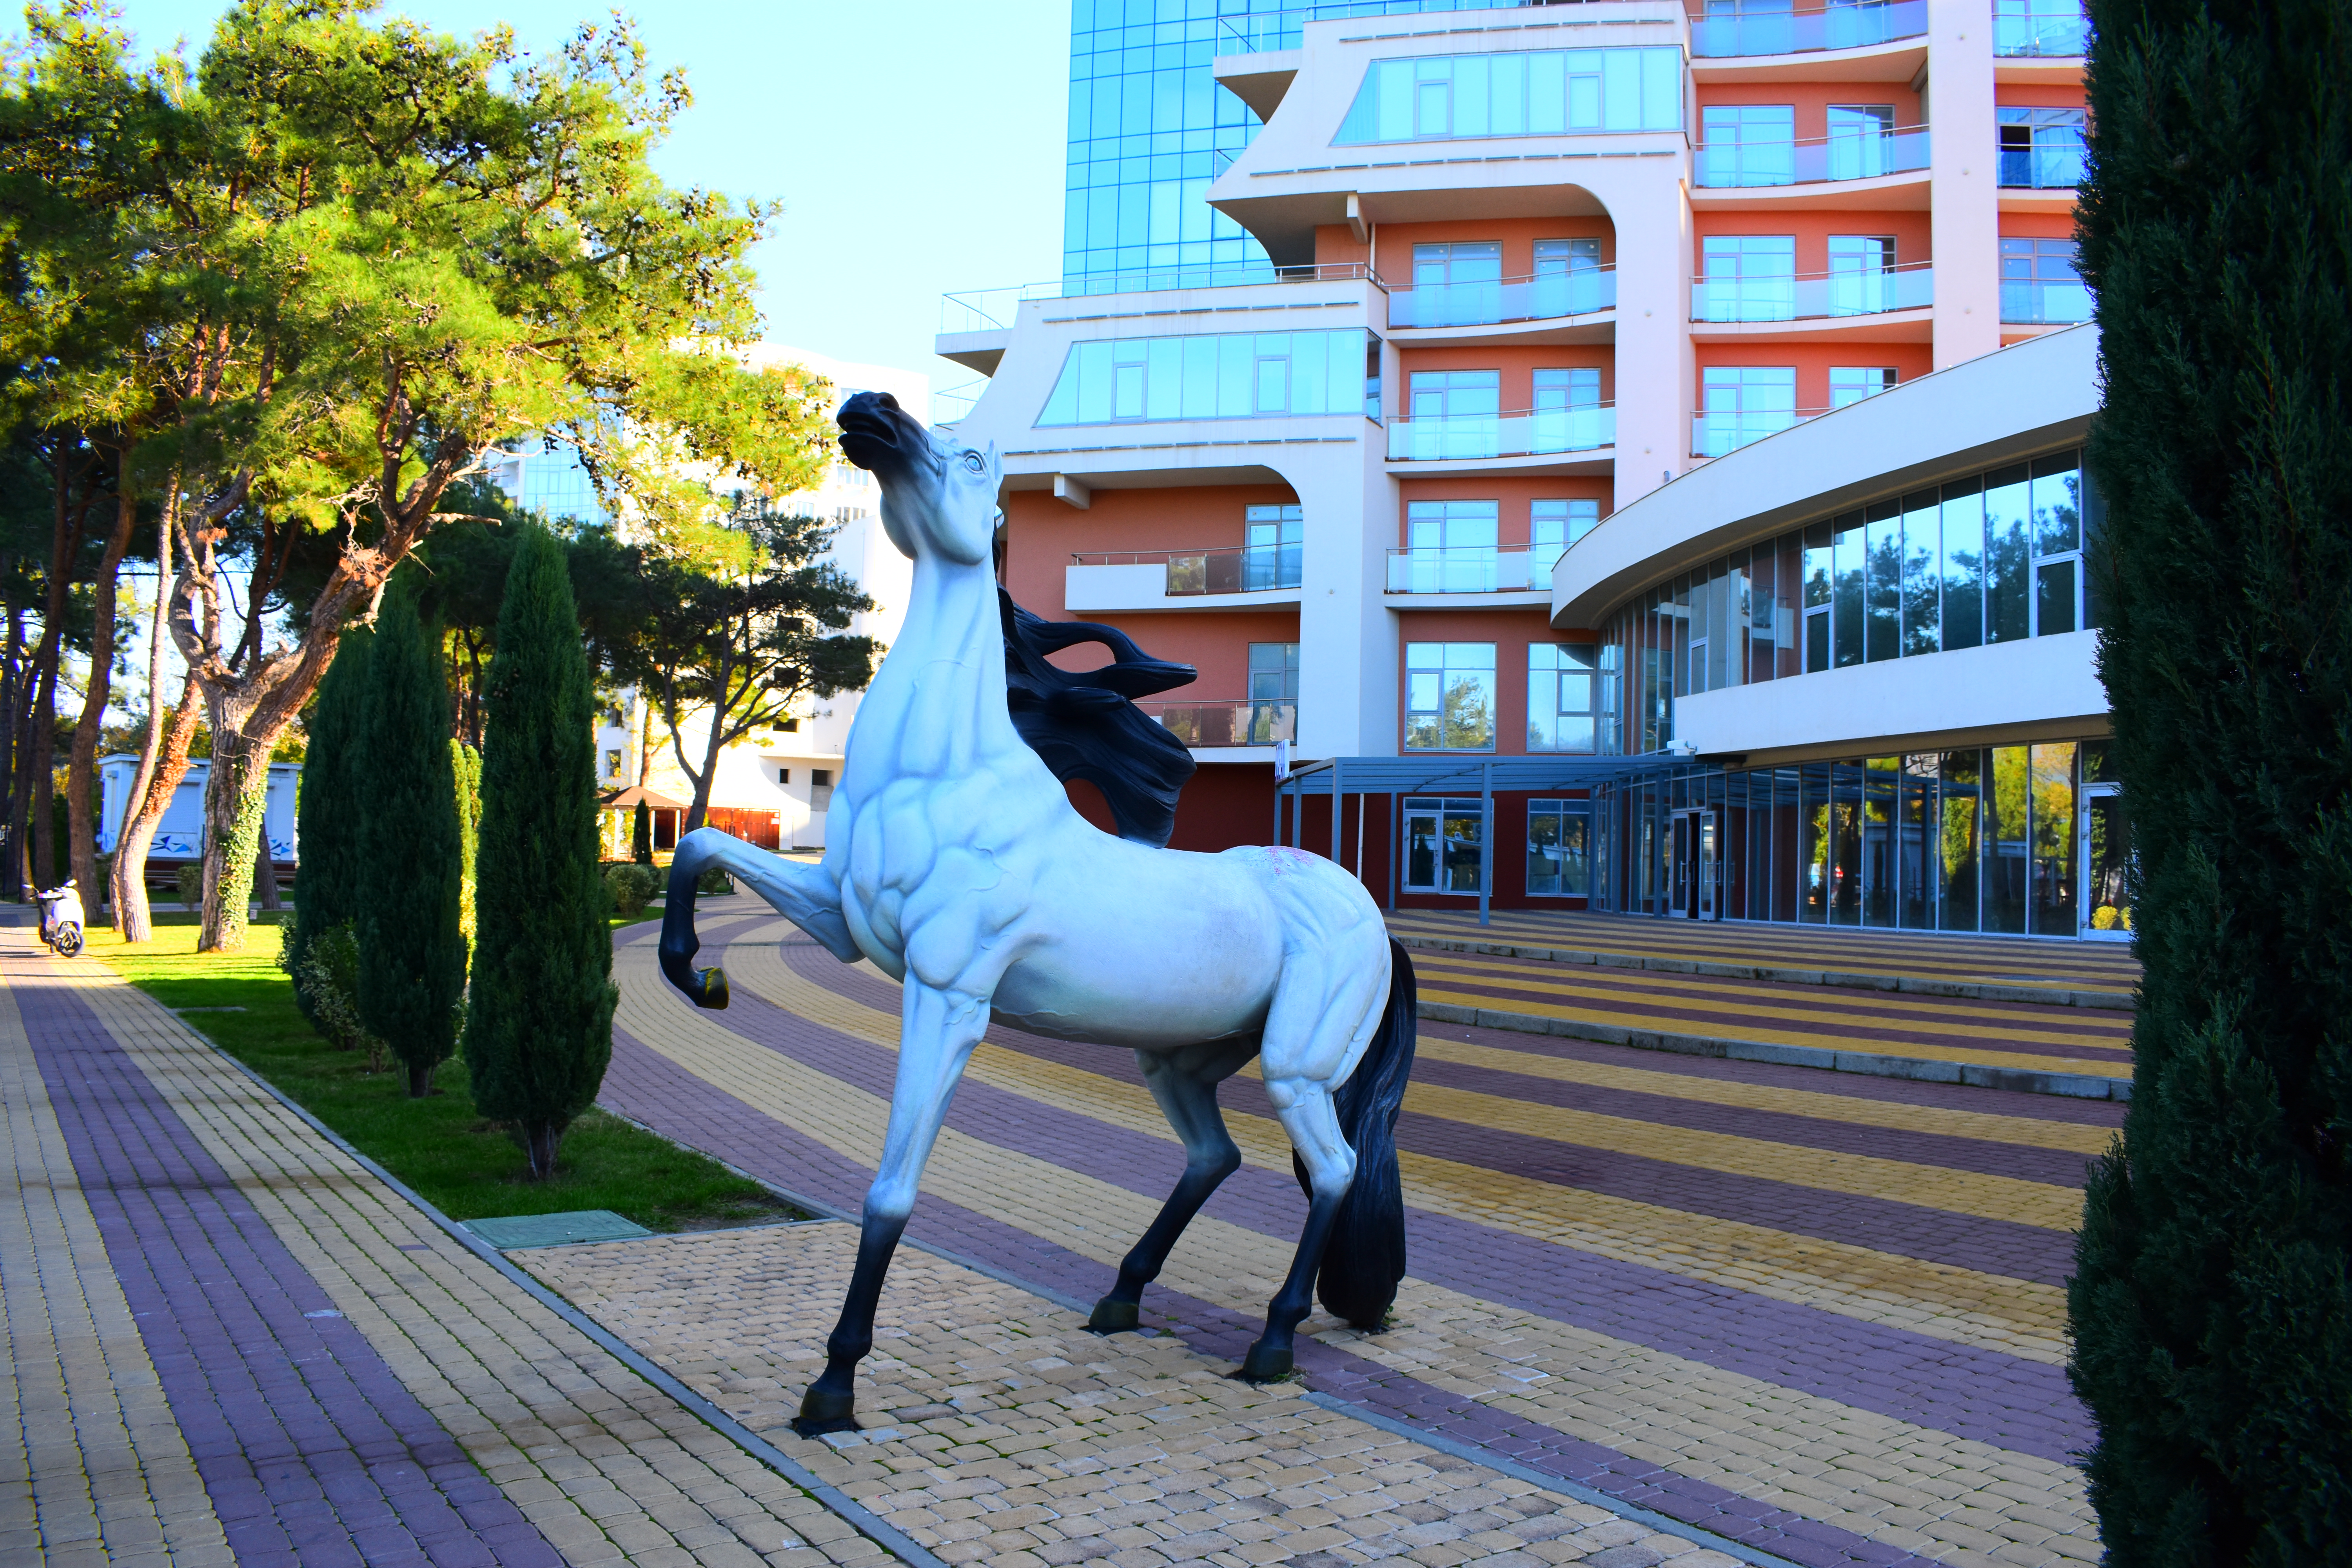
natural, horse, building, window, sculpture, sky, working animal, tree, statue, road surface, leisure, city, landmark, art, metropolitan area, road, horse supplies, pack animal, recreation, sidewalk, human settlement, facade, monument, horse tack, pedestrian, fun, winter, tail, street, bridle, stallion, mare, landscape, mixed use, tourism, walkway, downtown, vacation, rein, livestock, cobblestone, mane, grass, shadow, fictional character